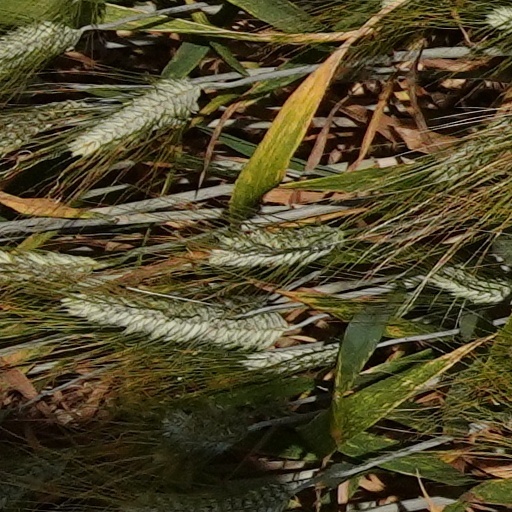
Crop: wheat